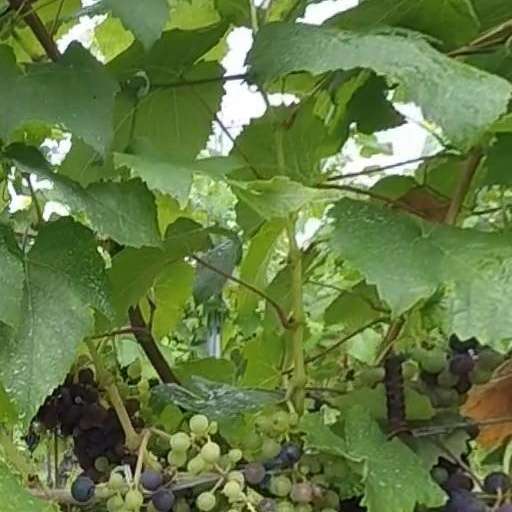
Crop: grape